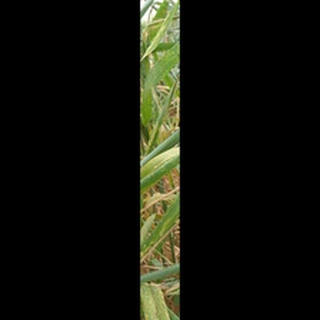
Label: wheat_brown_rust